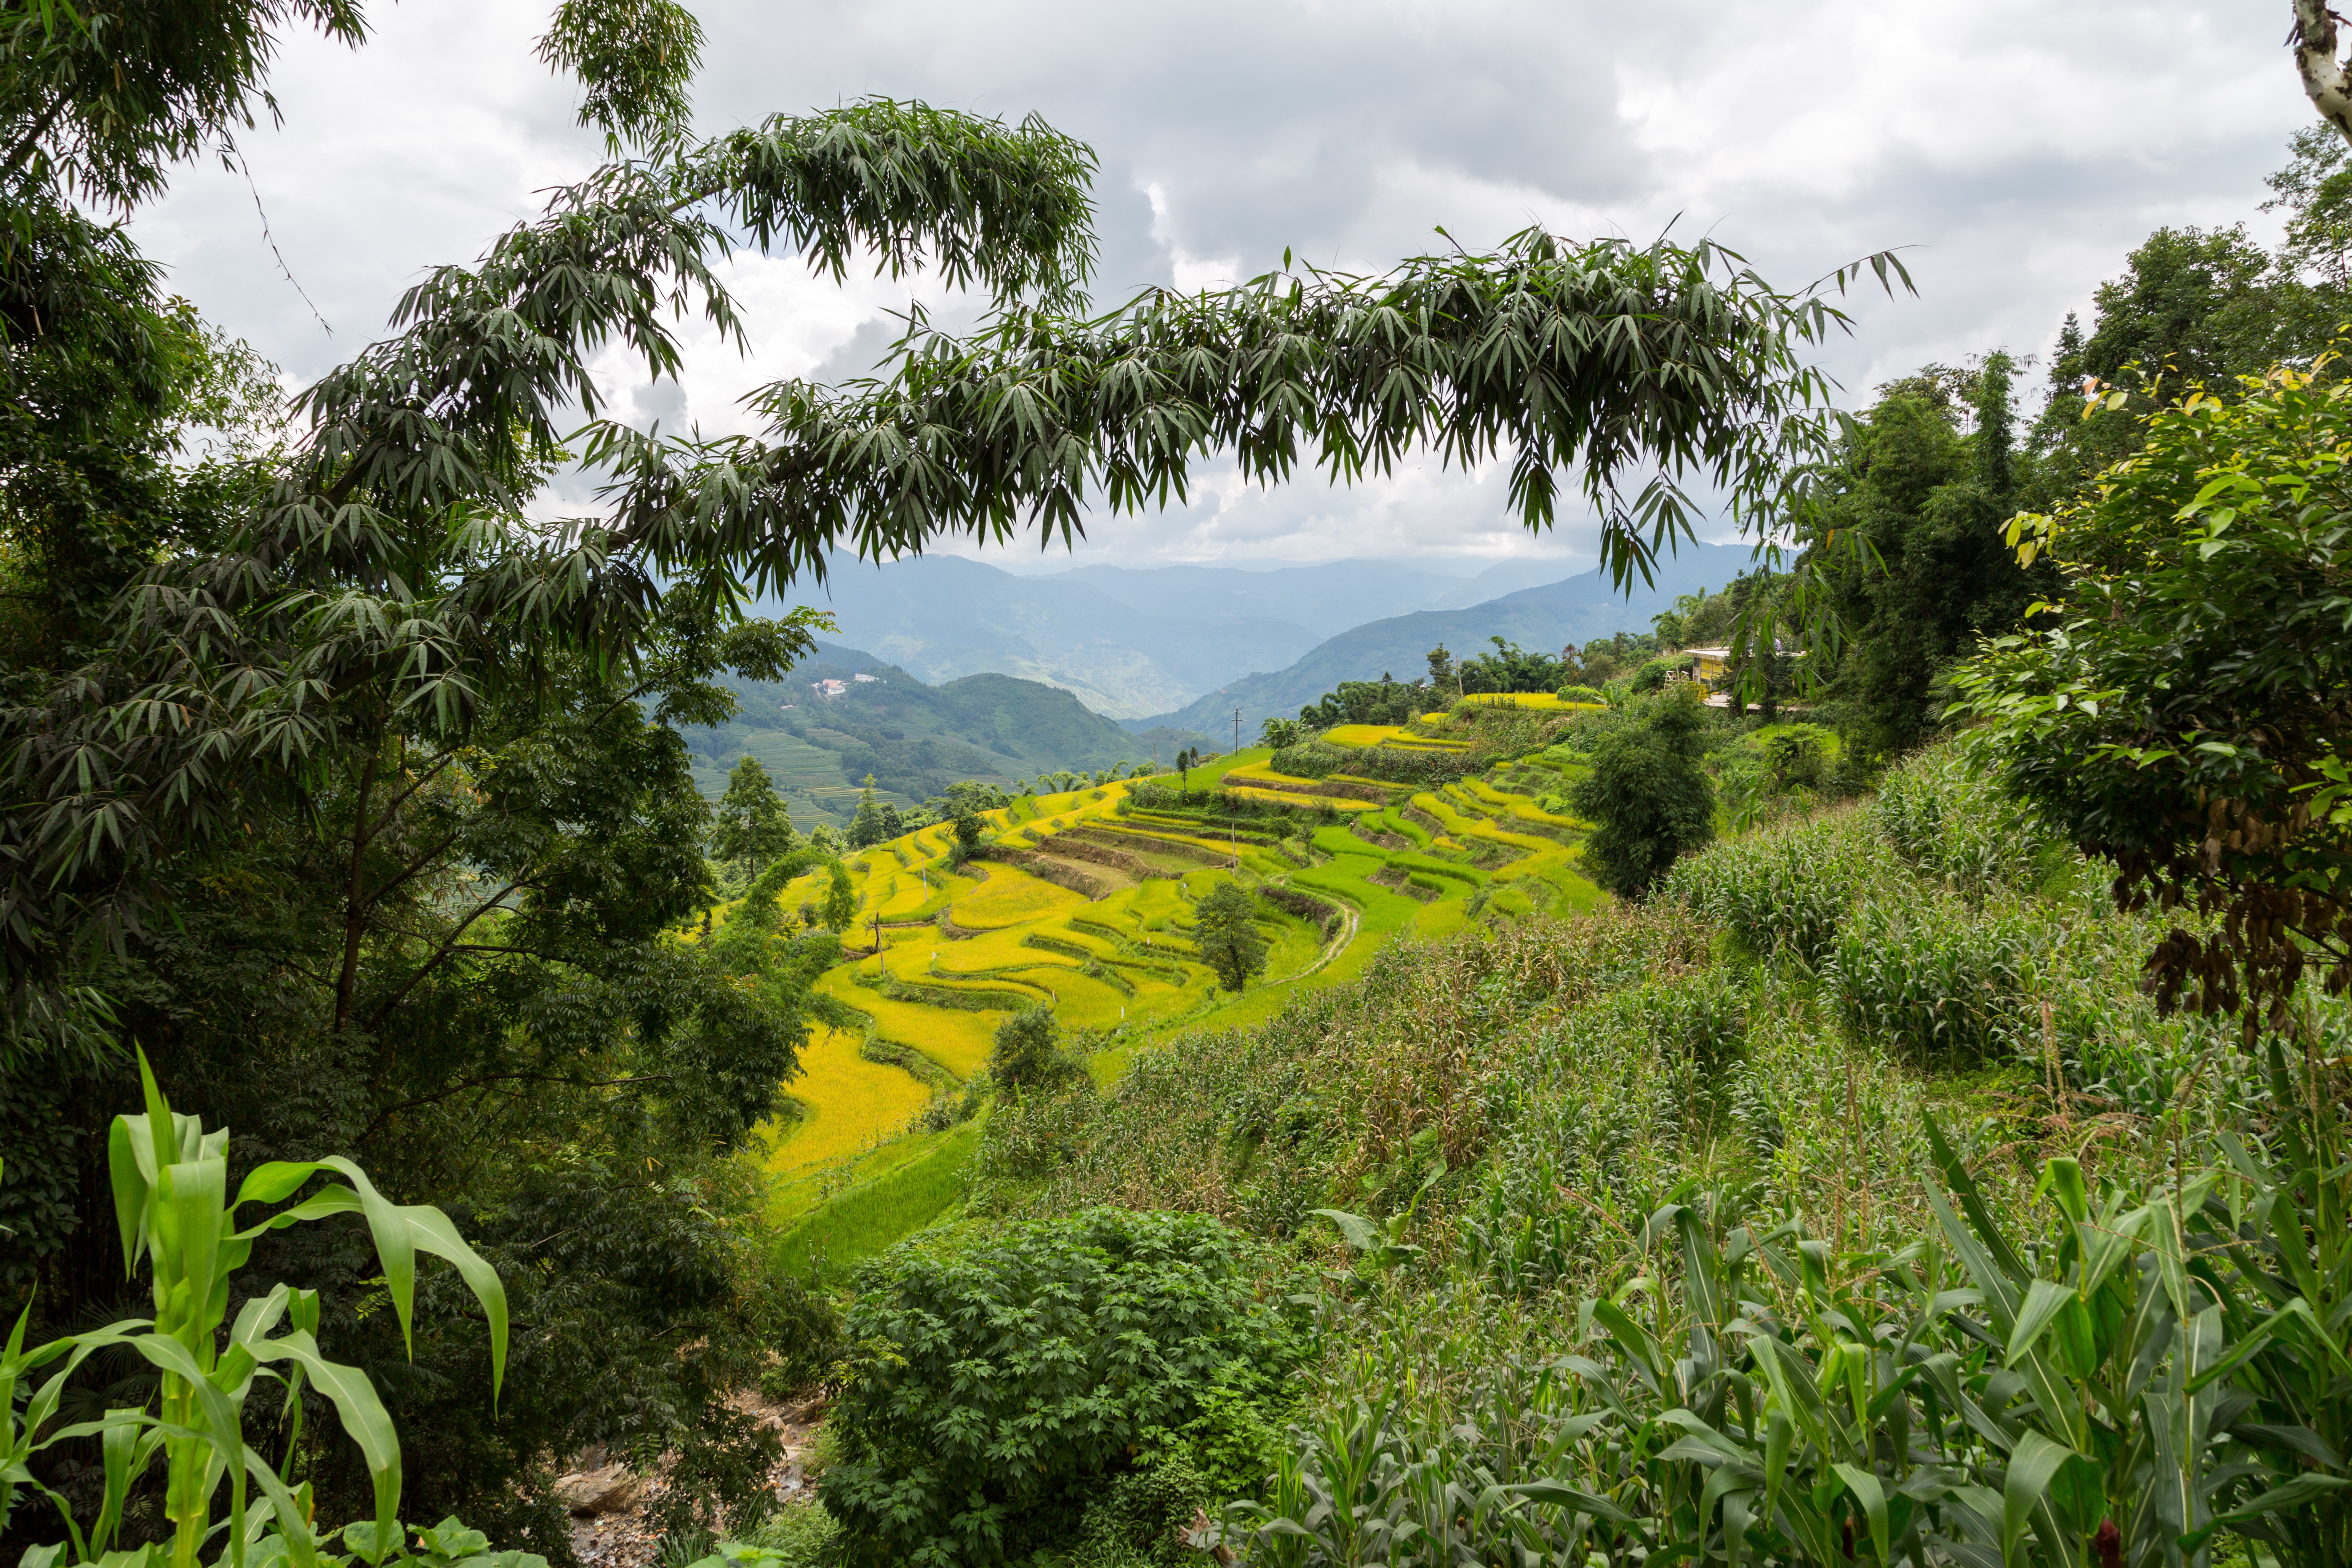
landscape, forest, grass, wilderness, mountain, field, meadow, hill, flower, valley, green, jungle, agriculture, flora, vegetation, rainforest, plantation, plateau, habitat, ecosystem, rural area, natural environment